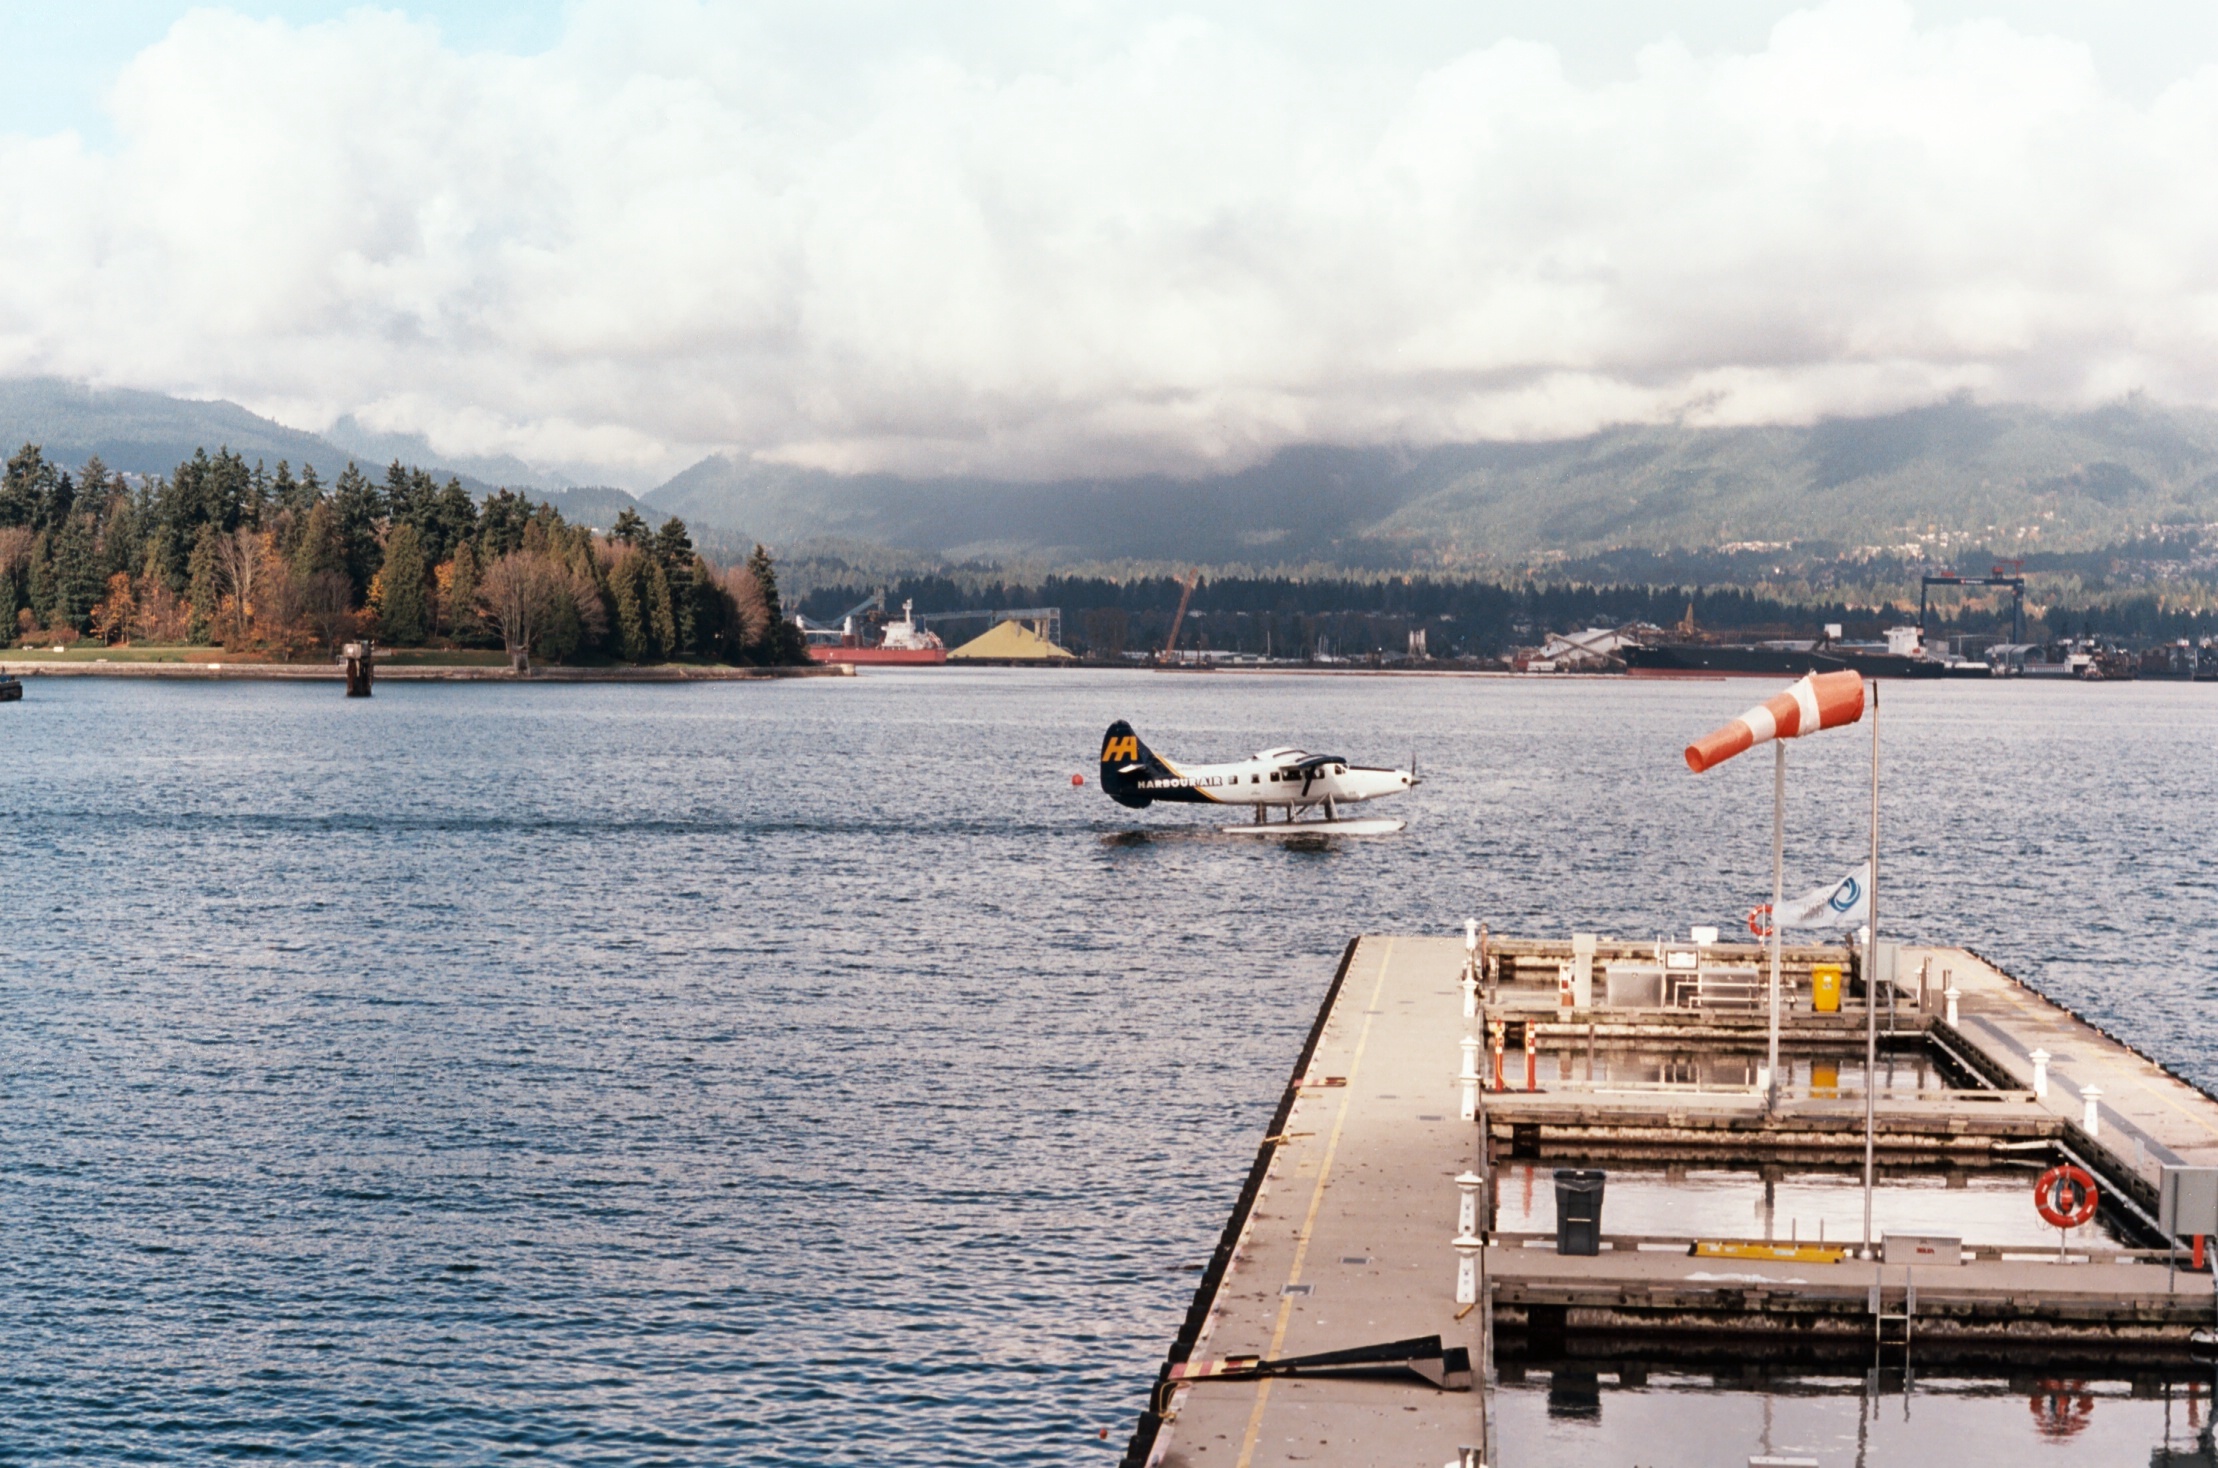
sea, coast, water, dock, boat, shore, lake, film, vehicle, vancouver, bay, harbor, ferry, 35mm, boating, kodak, britishcolumbia, watercraft, kodakektar100, k1000, pentaxk1000, pentax55mmf2, ektar100, asahipentax, pentaxprime, pentax55mm, passenger ship